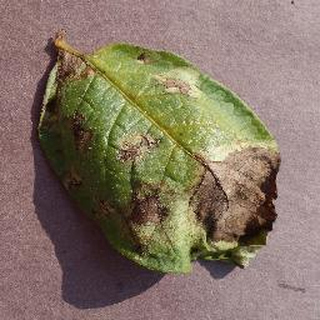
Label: potato_late_blight